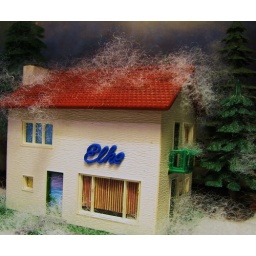
There has been lots of snowstorms in Europe lately. But this is a H0-scale plastic building covered with pillow-stuffing.